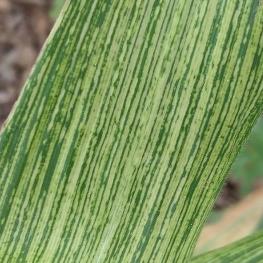
Crop: Maize
Condition: stripe-d